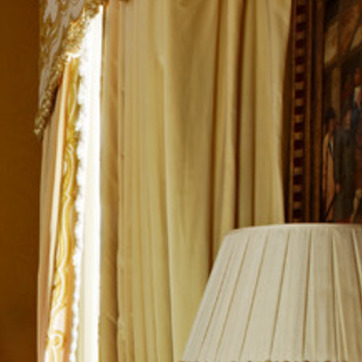
Material: fabric